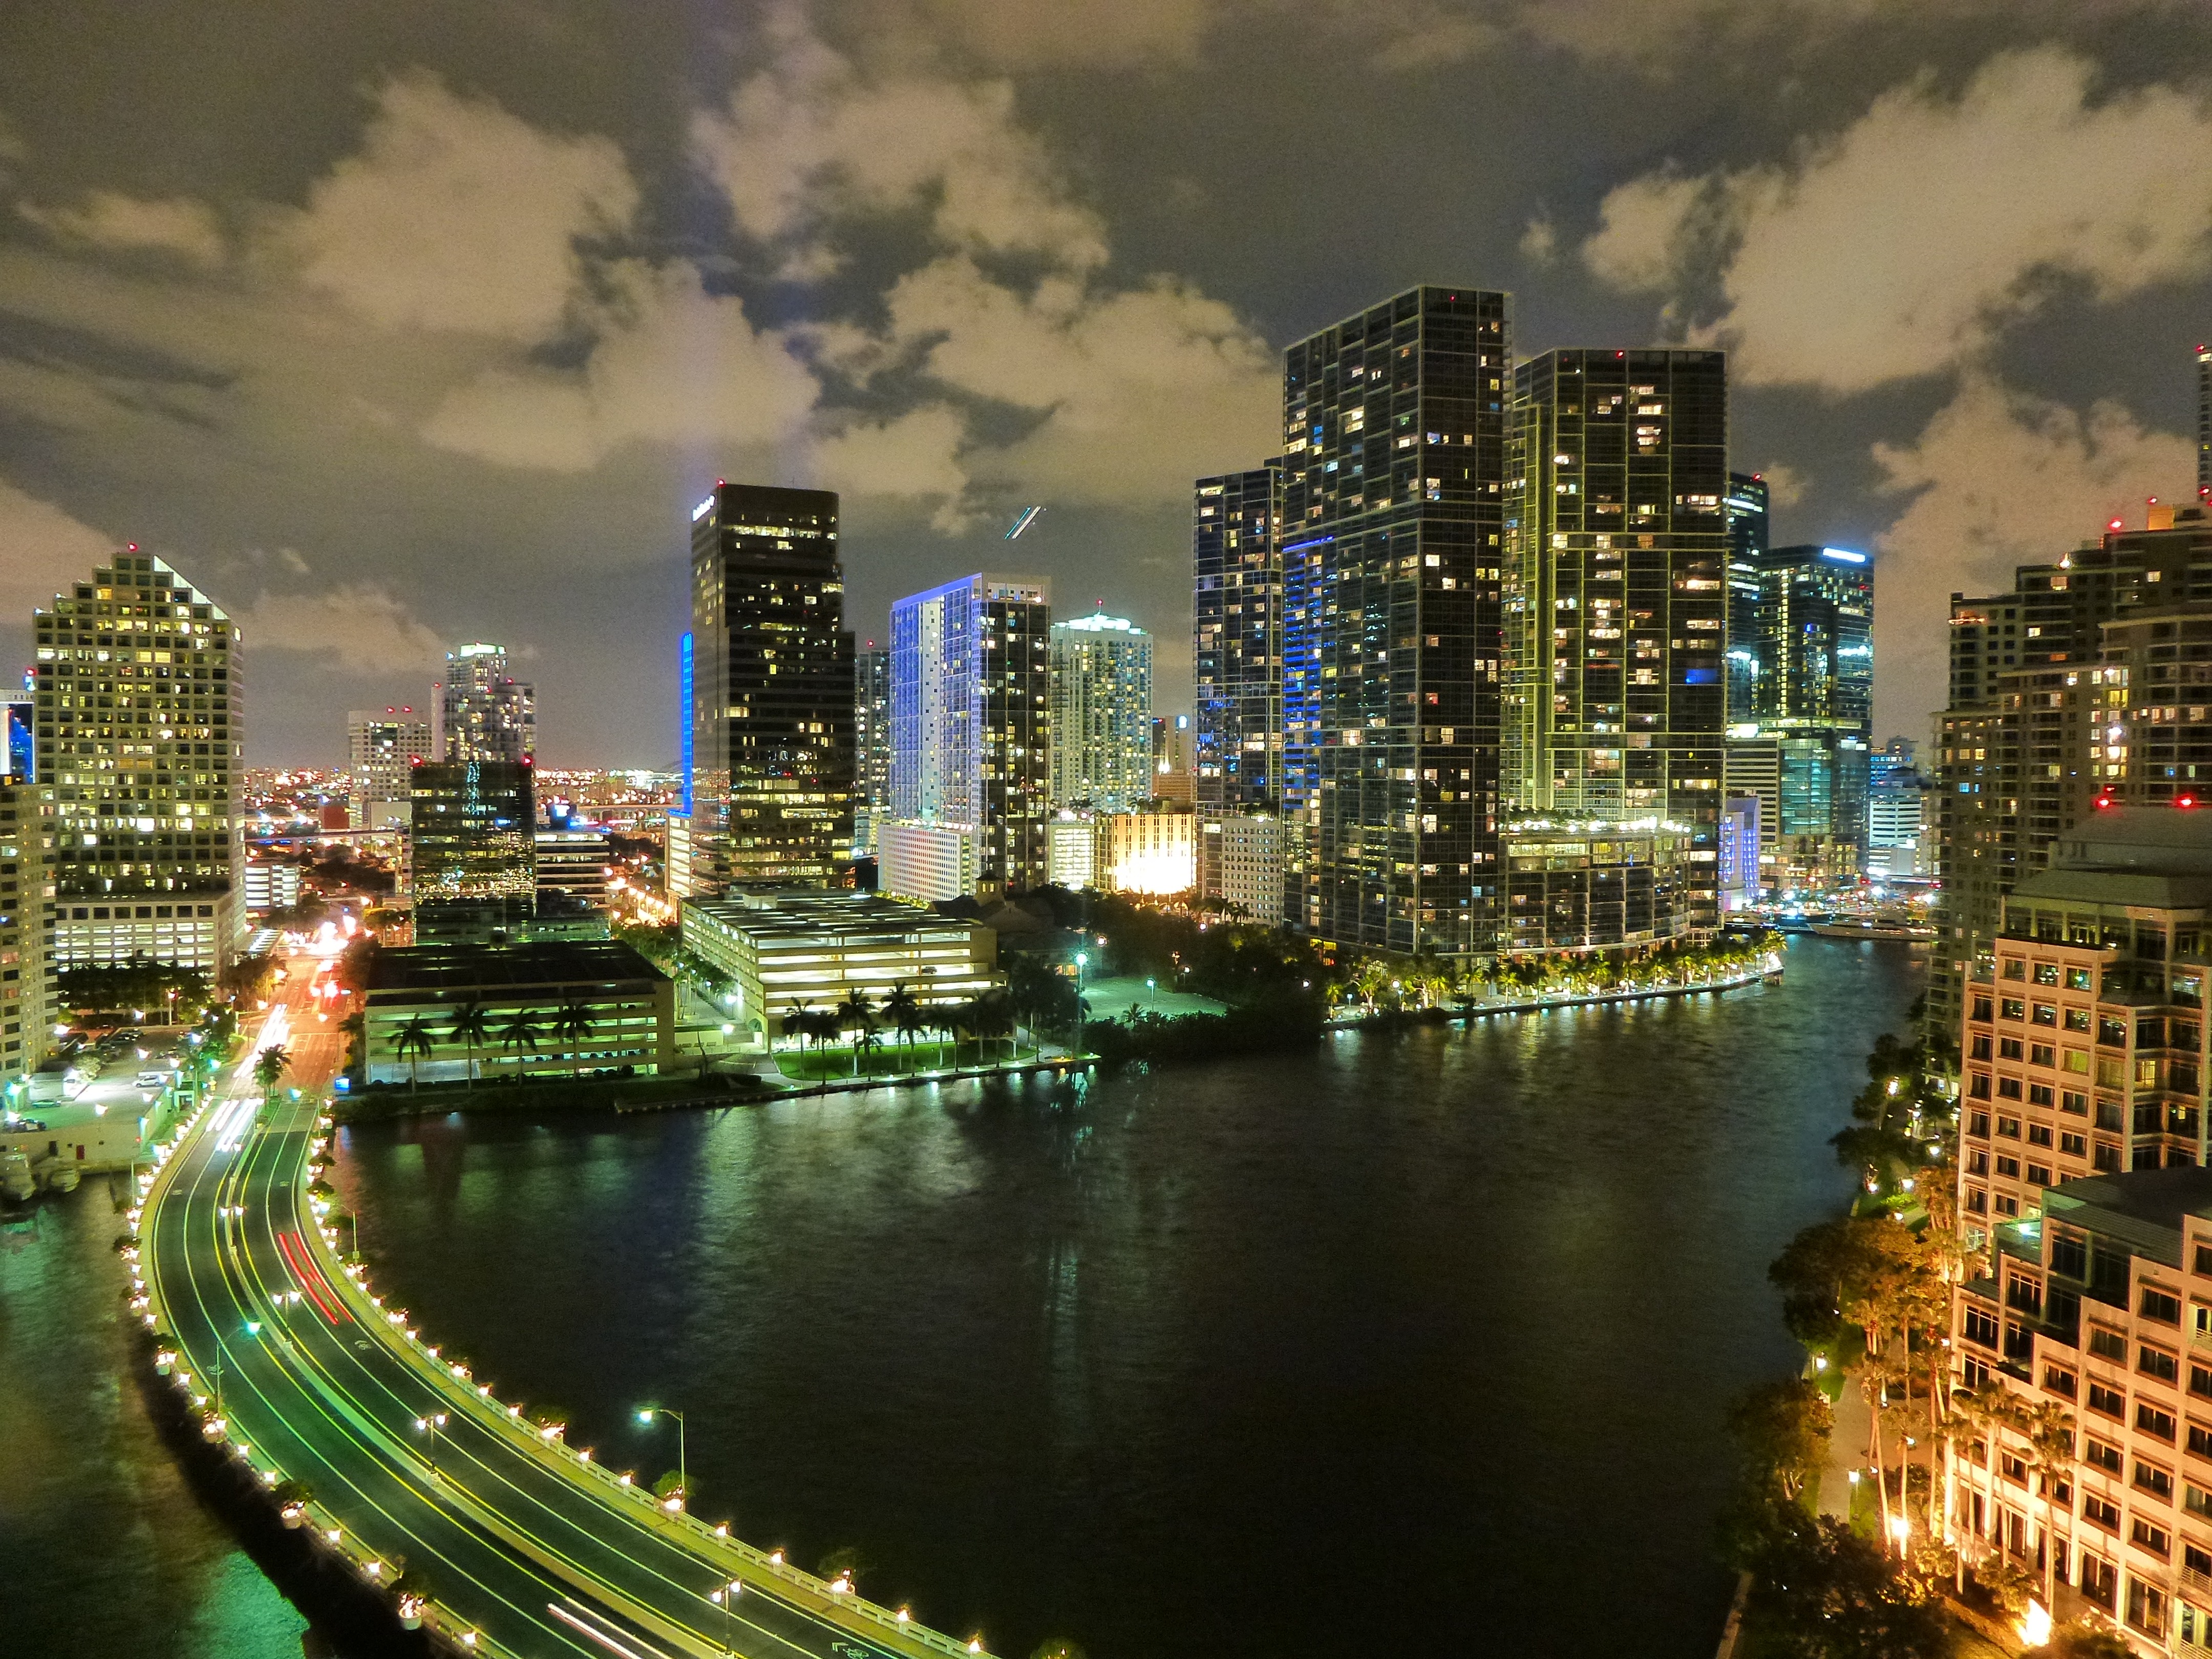
skyline, night, view, building, city, skyscraper, urban, cityscape, downtown, dusk, evening, reflection, tower, scenic, scenery, landmark, metropolitan, waterway, tower block, buildings, miami, florida, metropolis, urban area, residential area, geographical feature, human settlement, metropolitan area